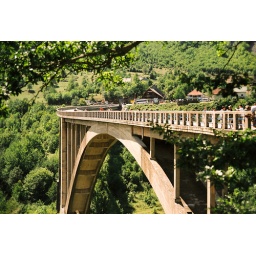
bridge over canyon of Tara